Edmond O'Brien

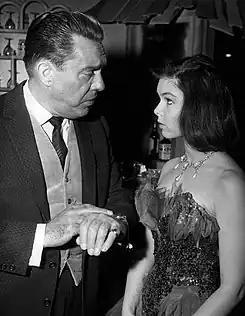
Edmond O'Brien and Yvonne Craig on Sam Benedict in 1963

O'Brien appeared extensively in television, including the 1957 live 90-minute broadcast on "Playhouse 90" of "The Comedian", a drama written by Rod Serling and directed by John Frankenheimer in which Mickey Rooney portrayed dictatorial television comedian Sammy Hogarth. O'Brien played Al Preston, the show's headwriter driven to the brink of insanity. Burned out dealing with the volatle Hogarth, unable to come up with new material for the show's comedy sketches, Preston deliberately plagiarizes material authored by a young comedy writer who died in combat during World War II. When the ruse is discovered, Preston is fired, but tells Hogarth his rages are rooted in his inability to find love.